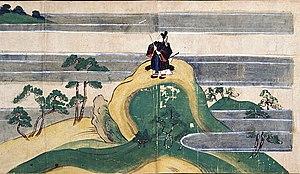
Le Kitano Tenjin engi emaki, traduit en « rouleau sur la fondation du temple Kitano et la vie de Sugawara no Michizane » ou plus simplement « rouleau enluminé sur l’histoire du dieu de Kitano », est un emaki japonais du XIIIᵉ siècle. Composé de huit rouleaux calligraphiés et peints, il raconte la vie de Sugawara no Michizane et la construction du sanctuaire Kitano Tenman-gū en son honneur après sa mort. Par la suite, cette histoire a été peinte à de nombreuses reprises au format de l’emaki.